Navya Nair

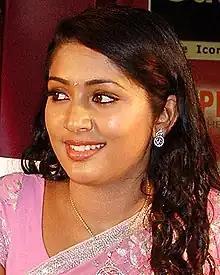
Navya Nair in 2010

Navya Nair (born Dhanya Veena; 14 October 1985) is an Indian actress who has appeared predominantly in Malayalam cinema along with a few Kannada and Tamil language films.